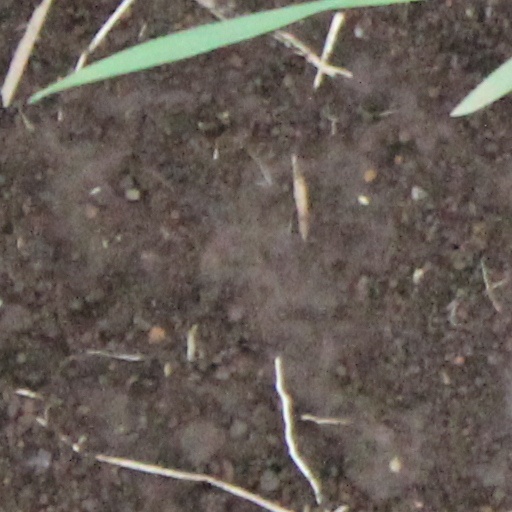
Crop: wheat